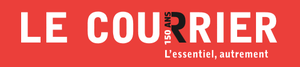
Logo du quotidien suisse Le Courrier, variante pour le 150e anniversaire du titre.
Le Courrier est un quotidien suisse de langue française édité à Genève. Son titre est Courrier de Genève jusqu’en 1948. Il affiche le slogan « L'essentiel autrement », adoptant une ligne socio-politique claire : humaniste et progressiste.